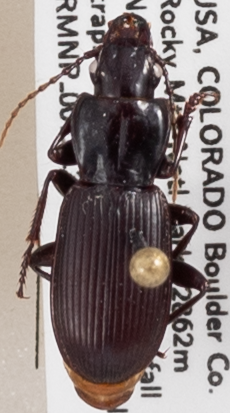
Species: Pterostichus protractus
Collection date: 2021-08-31
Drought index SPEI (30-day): -0.774
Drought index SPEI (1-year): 0.288
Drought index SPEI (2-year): -0.62